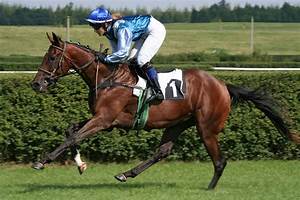
Label: cavallo